Boolaloo

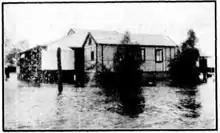
Boolaloo homestead during floods 1931

Boolaloo Station, commonly referred to as Boolaloo, is a pastoral lease that once operated as a sheep station but now operates as a cattle station in Western Australia.